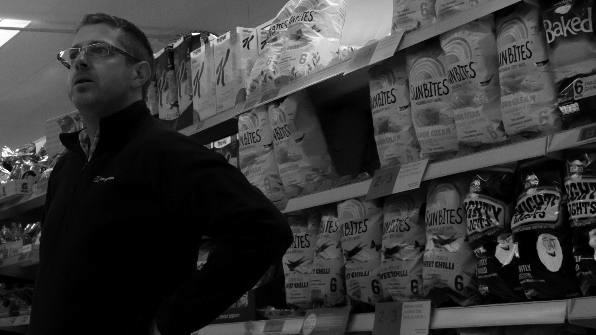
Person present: Yes